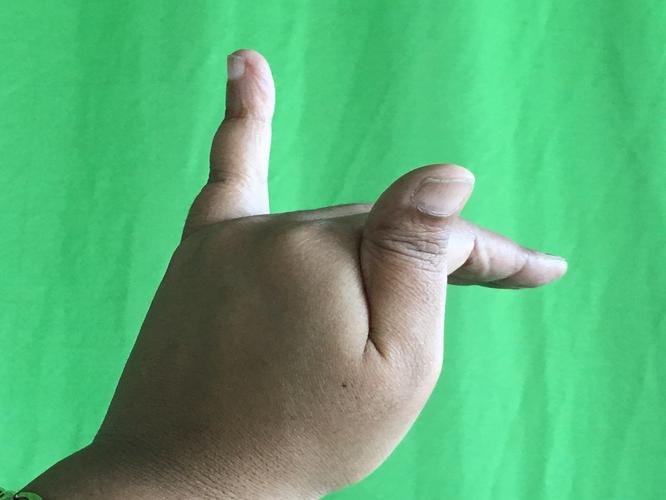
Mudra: Mrigasirsha
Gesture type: single_hand